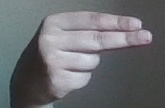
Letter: ain